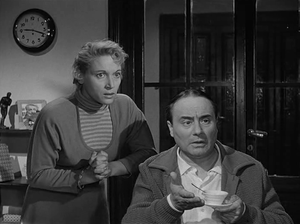
Diana Dei, née Agnese Mancinelli le 1ᵉʳ mars 1914 à Rome et morte le 3 janvier 1999 dans la même ville, est une actrice de théâtre et de cinéma italienne. Elle fut l'épouse de l'acteur Mario Riva.